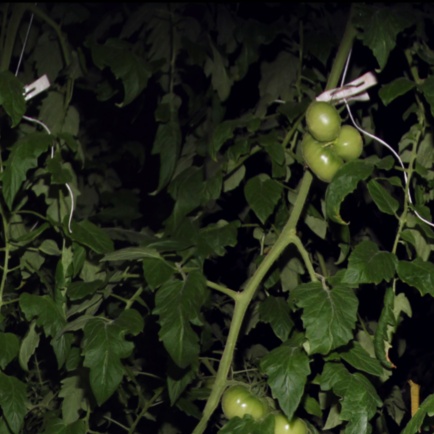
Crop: tomato